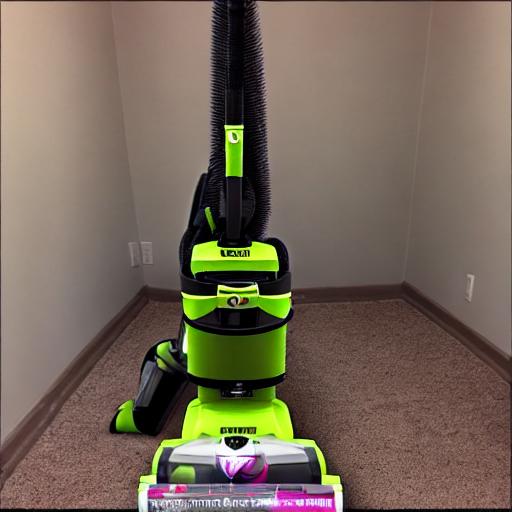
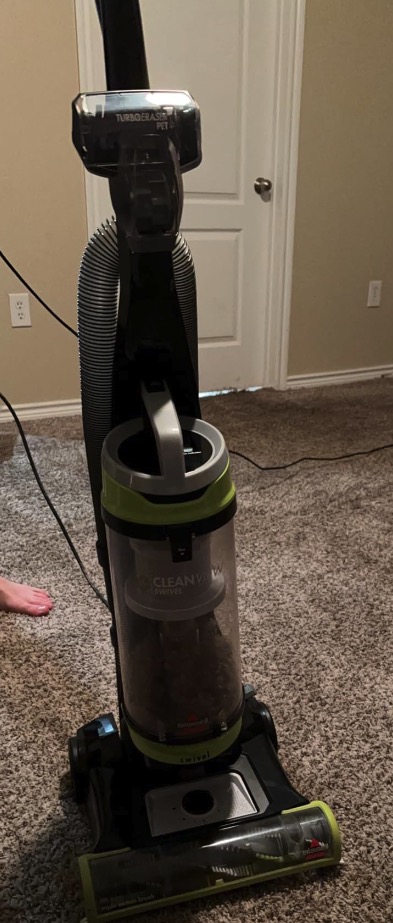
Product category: items_vacuum
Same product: no